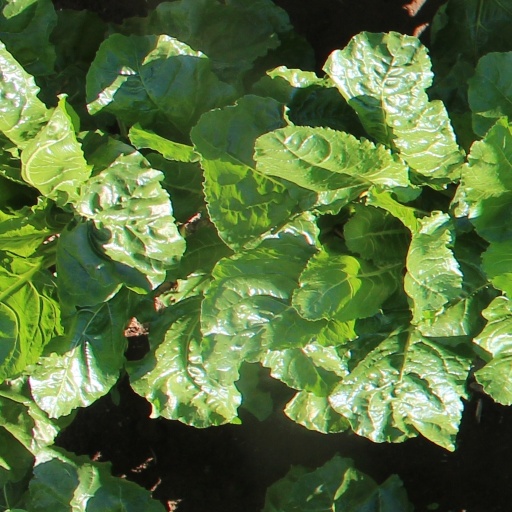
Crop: sugar beet